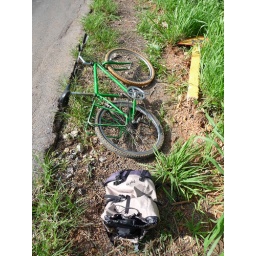
road sign run over by bike